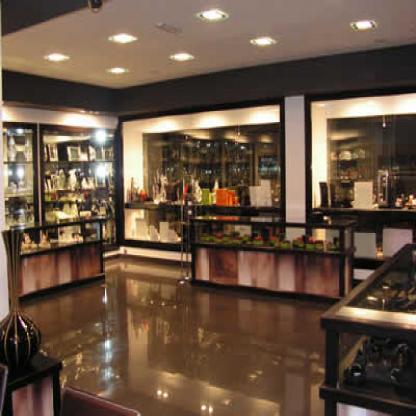
Scene: Indoor